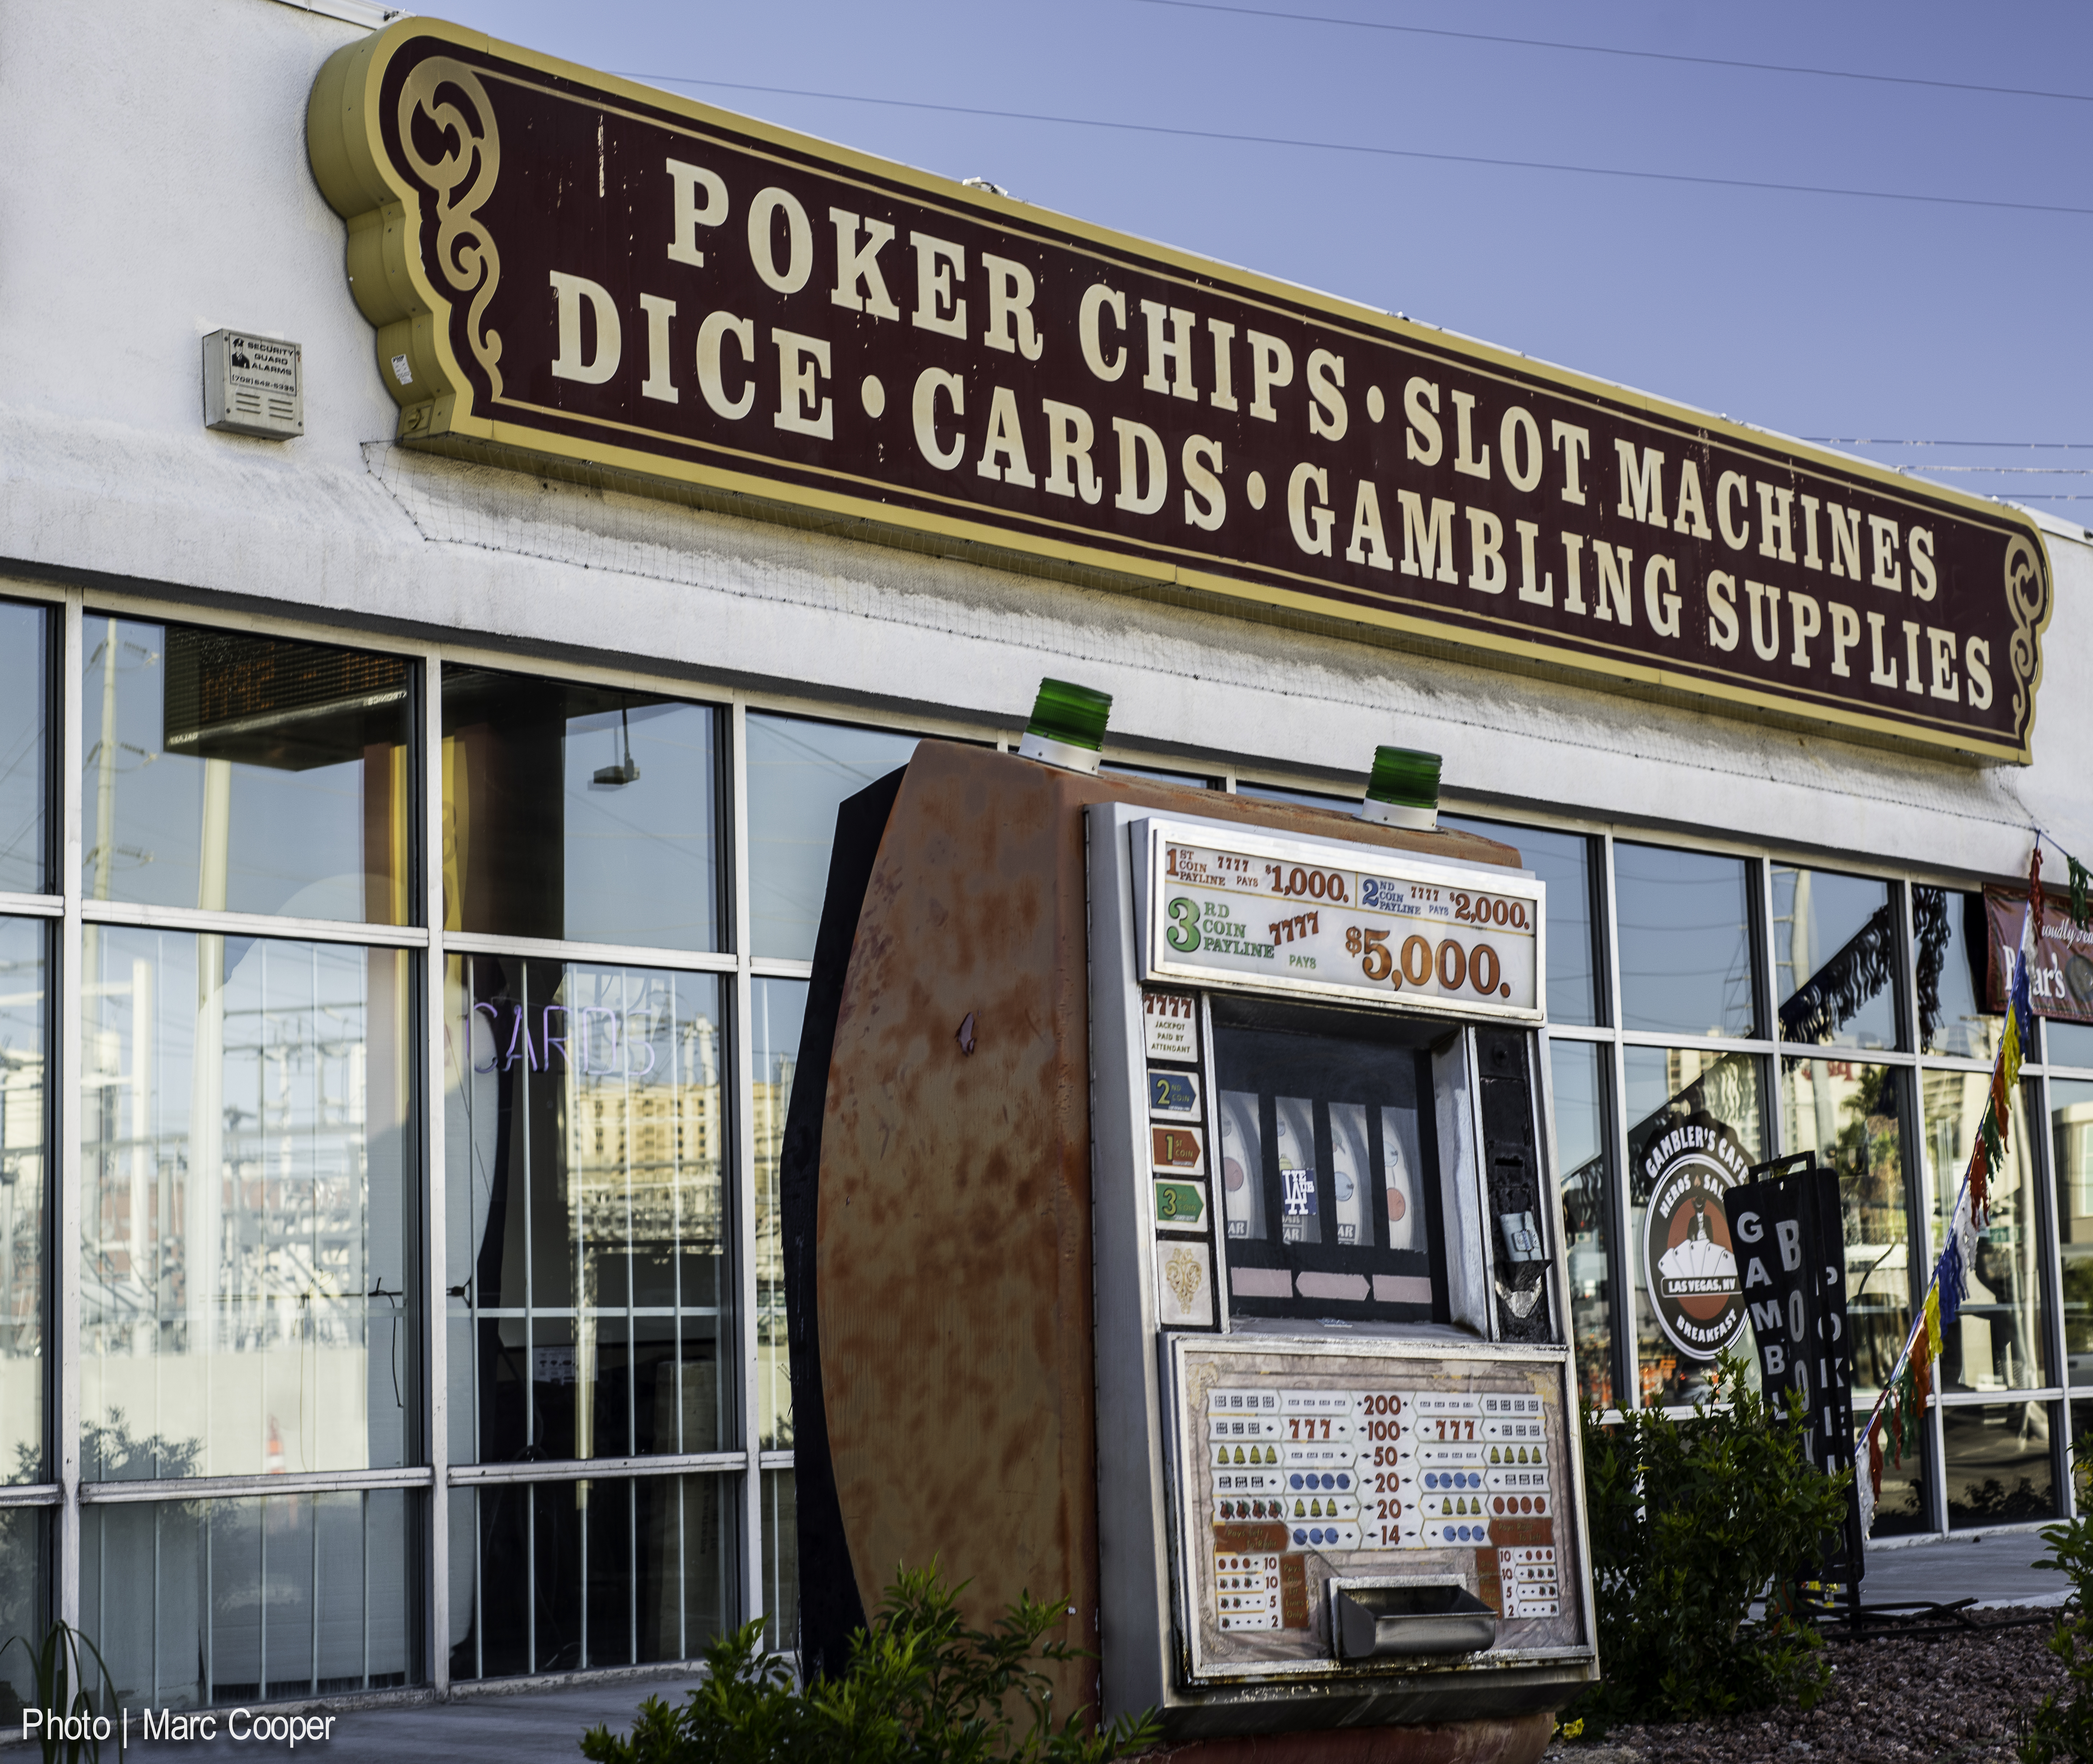
restaurant, sign, signage, fast food, retail